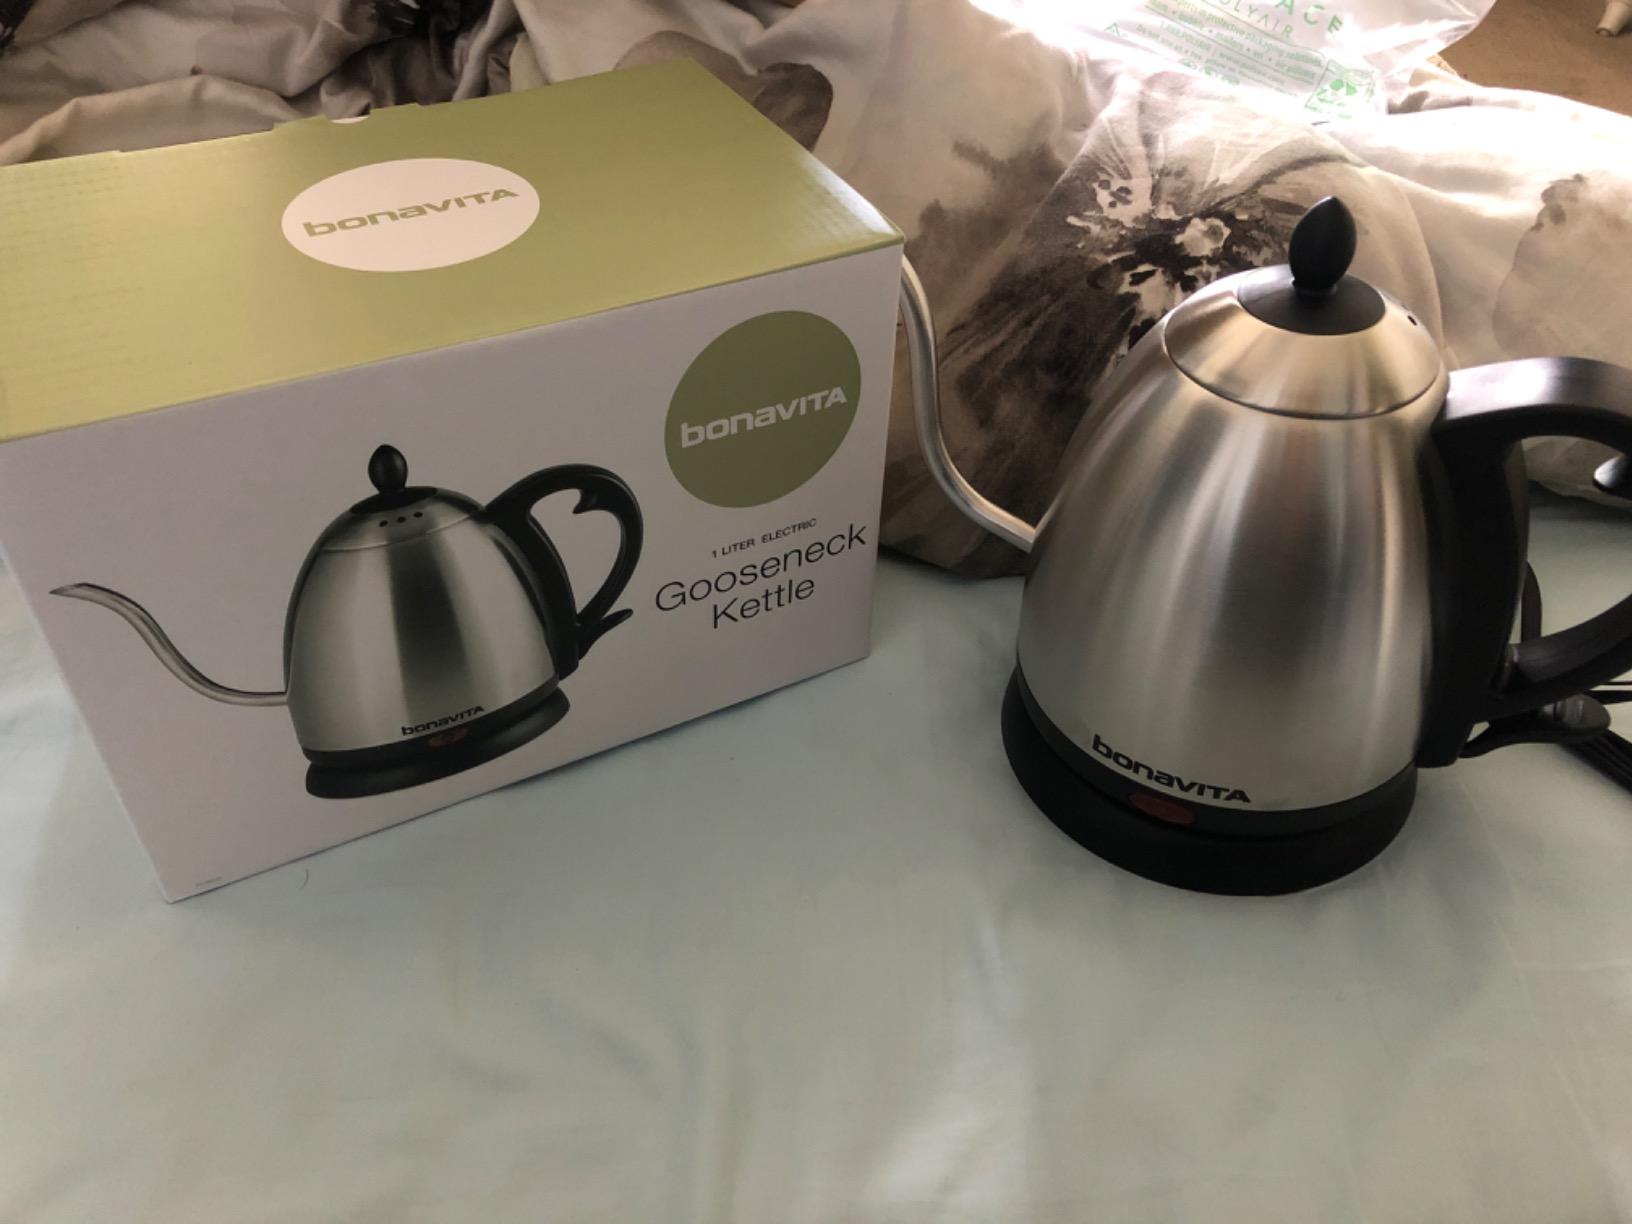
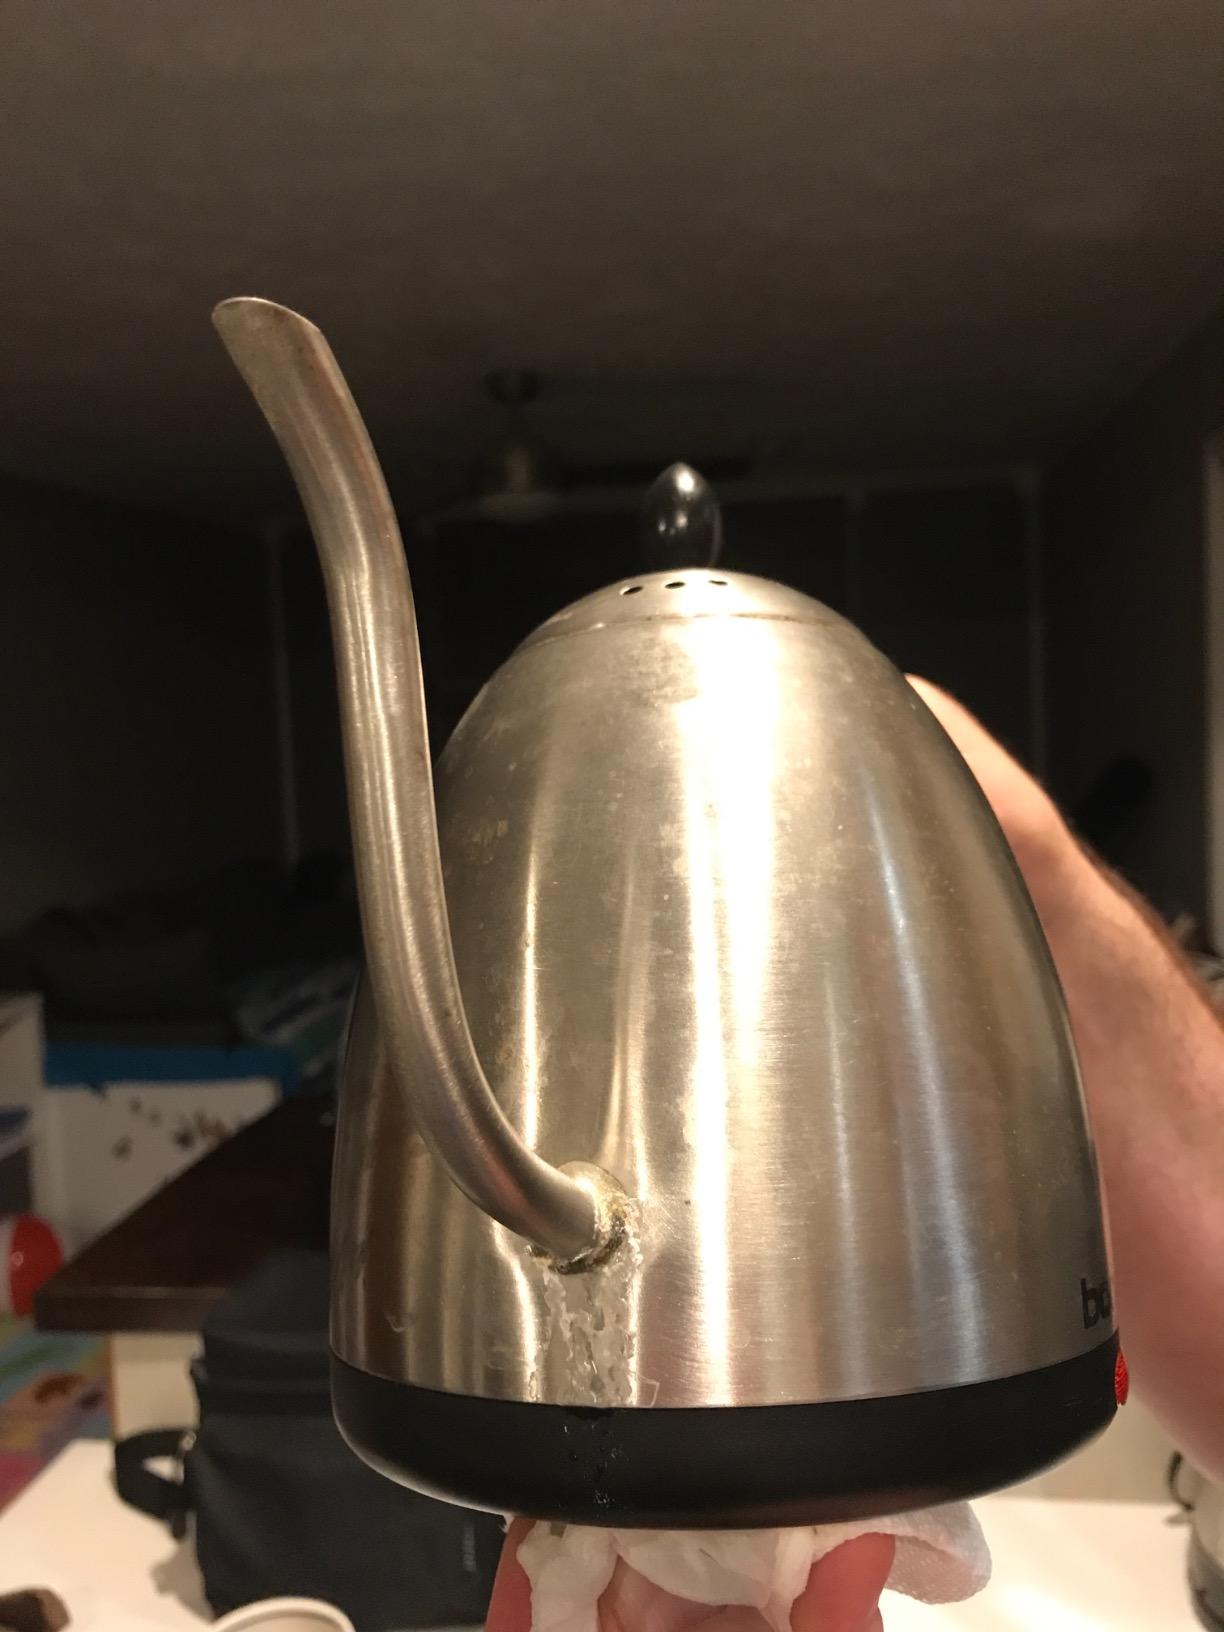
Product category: items_kettle
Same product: yes